TNNT3

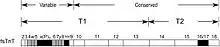

Through alternative splicing of the fetal exon and other alternative exons in the N-terminal variable region, the expression of fsTnT during mammalian and avian development undergoes a high molecular to low molecular weight isoform switch in both fast and slow fiber dominant skeletal muscles. The inclusion of more N-terminal exons increases the negative charge that tunes the overall molecular conformation of fsTnT and alters interaction with TnI, TnC and tropomyosin. The alternative splicing-based addition of N-terminal negative charge in fsTnT also contributes to the tolerance to acidosis.